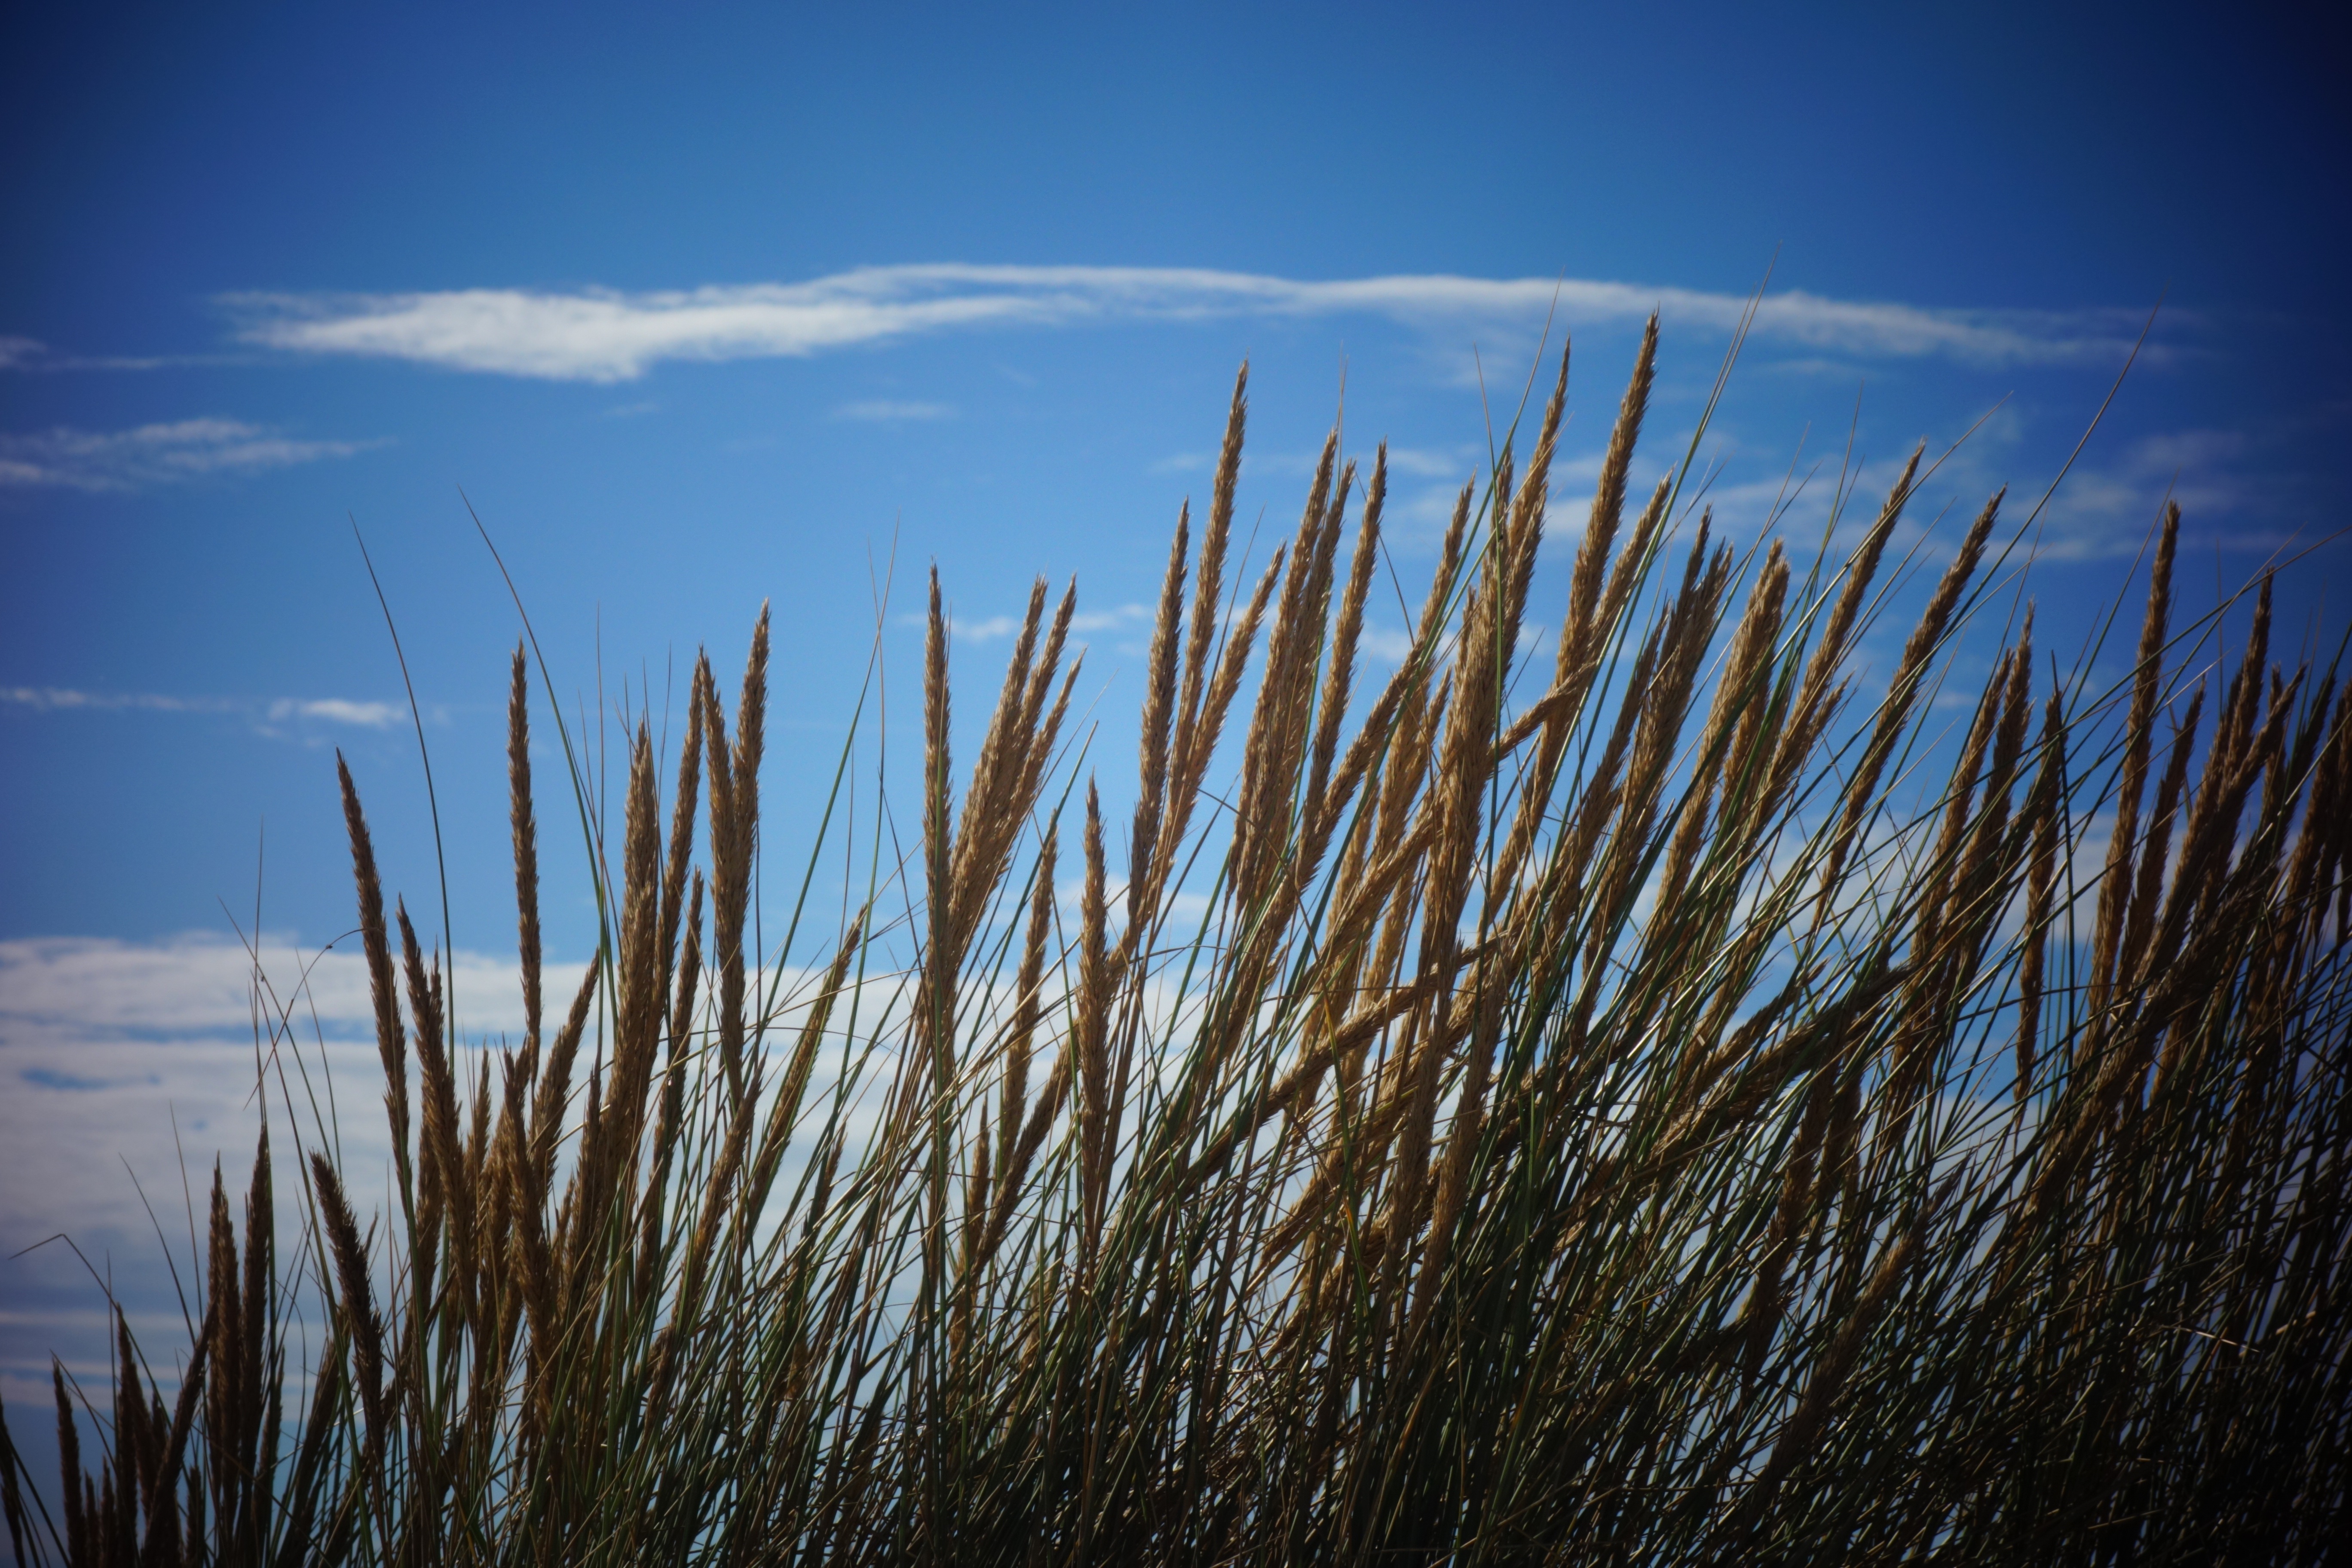
beach, sea, coast, nature, grass, ocean, horizon, cloud, plant, sky, sunrise, sunset, field, prairie, sunlight, morning, wave, wind, dawn, dusk, evening, reflection, blue, blue sky, wetland, habitat, atmospheric phenomenon, grass family